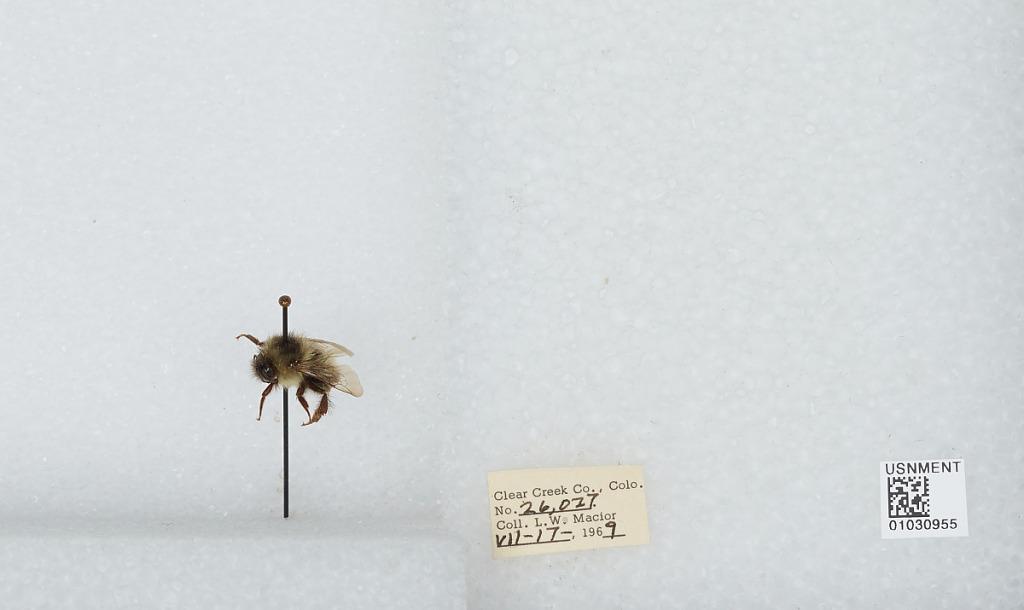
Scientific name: Bombus (Pyrobombus) mixtus Cresson
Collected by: L. Macior
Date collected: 1969-7-17
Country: United States
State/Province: Colorado
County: Clear Creek
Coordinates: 39.6958, -105.725